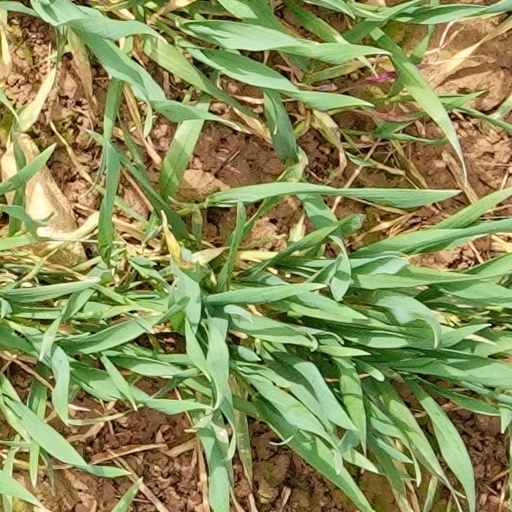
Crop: wheat